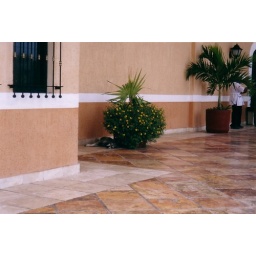
Stay dog under the plant at the rug shop avoiding the heat. Poor little guy!